Albert Grodet

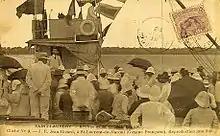
Arrival of the Deputy Grodet in Saint-Laurent-du-Maroni, French Guiana, 1919

On 24 April 1910 Grodet was elected Deputy of Guiana as an independent socialist in the first round.